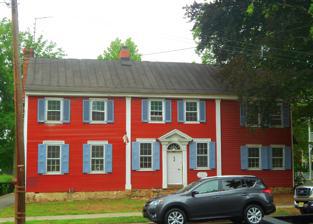
Building: Joseph Shinn House
Country: United States of America
Year built: 1742
Historic house in New Jersey, United States United States historic place Joseph Shinn House U.S. National Register of Historic Places New Jersey Register of Historic Places The Old Red House Show map of Salem County, New Jersey Show map of New Jersey Show map of the United States Location 68 North Main Street, Woodstown, New Jersey Coordinates 39°39′14″N 75°19′46″W / 39.65389°N 75.32944°W / 39.65389; -75.32944 Area 0.3 acres (0.12 ha) Built 1742 Architectural style Georgian NRHP reference No. 79001518 NJRHP No. 2454 Significant dates Added to NRHP March 7, 1979 Designated NJRHP August 2, 1978 Joseph Shinn House is located in Woodstown , Salem County, New Jersey . The house was built in 1742 and was added to the National Register of Historic Places on March 7, 1979, for its significance in architecture and politics/government. History The house was built by Samuel Shivers in 1742, and then inherited by his son-in-law Joseph Shinn. The northern third of the house was built in 1812. Shinn was a member the fifth session (June–August 1776) of the Provincial Congress of New Jersey which ordered the arrest of the colony's last royal governor William Franklin , approved the Declaration of Independence and wrote New Jersey's first state constitution (1776). Joseph's son, General of the New Jersey militia Isaiah Shinn, later owned the house, but built another house across the street in 1790.  Both of these houses are located in the local Woodstown Historic District along with another nearby house, the William Shinn House. Isaiah's grandson, painter Everett Shinn was raised in Woodstown but never lived in the Joseph Shinn House. See also National Register of Historic Places listings in Salem County, New Jersey List of the oldest buildings in New Jersey References